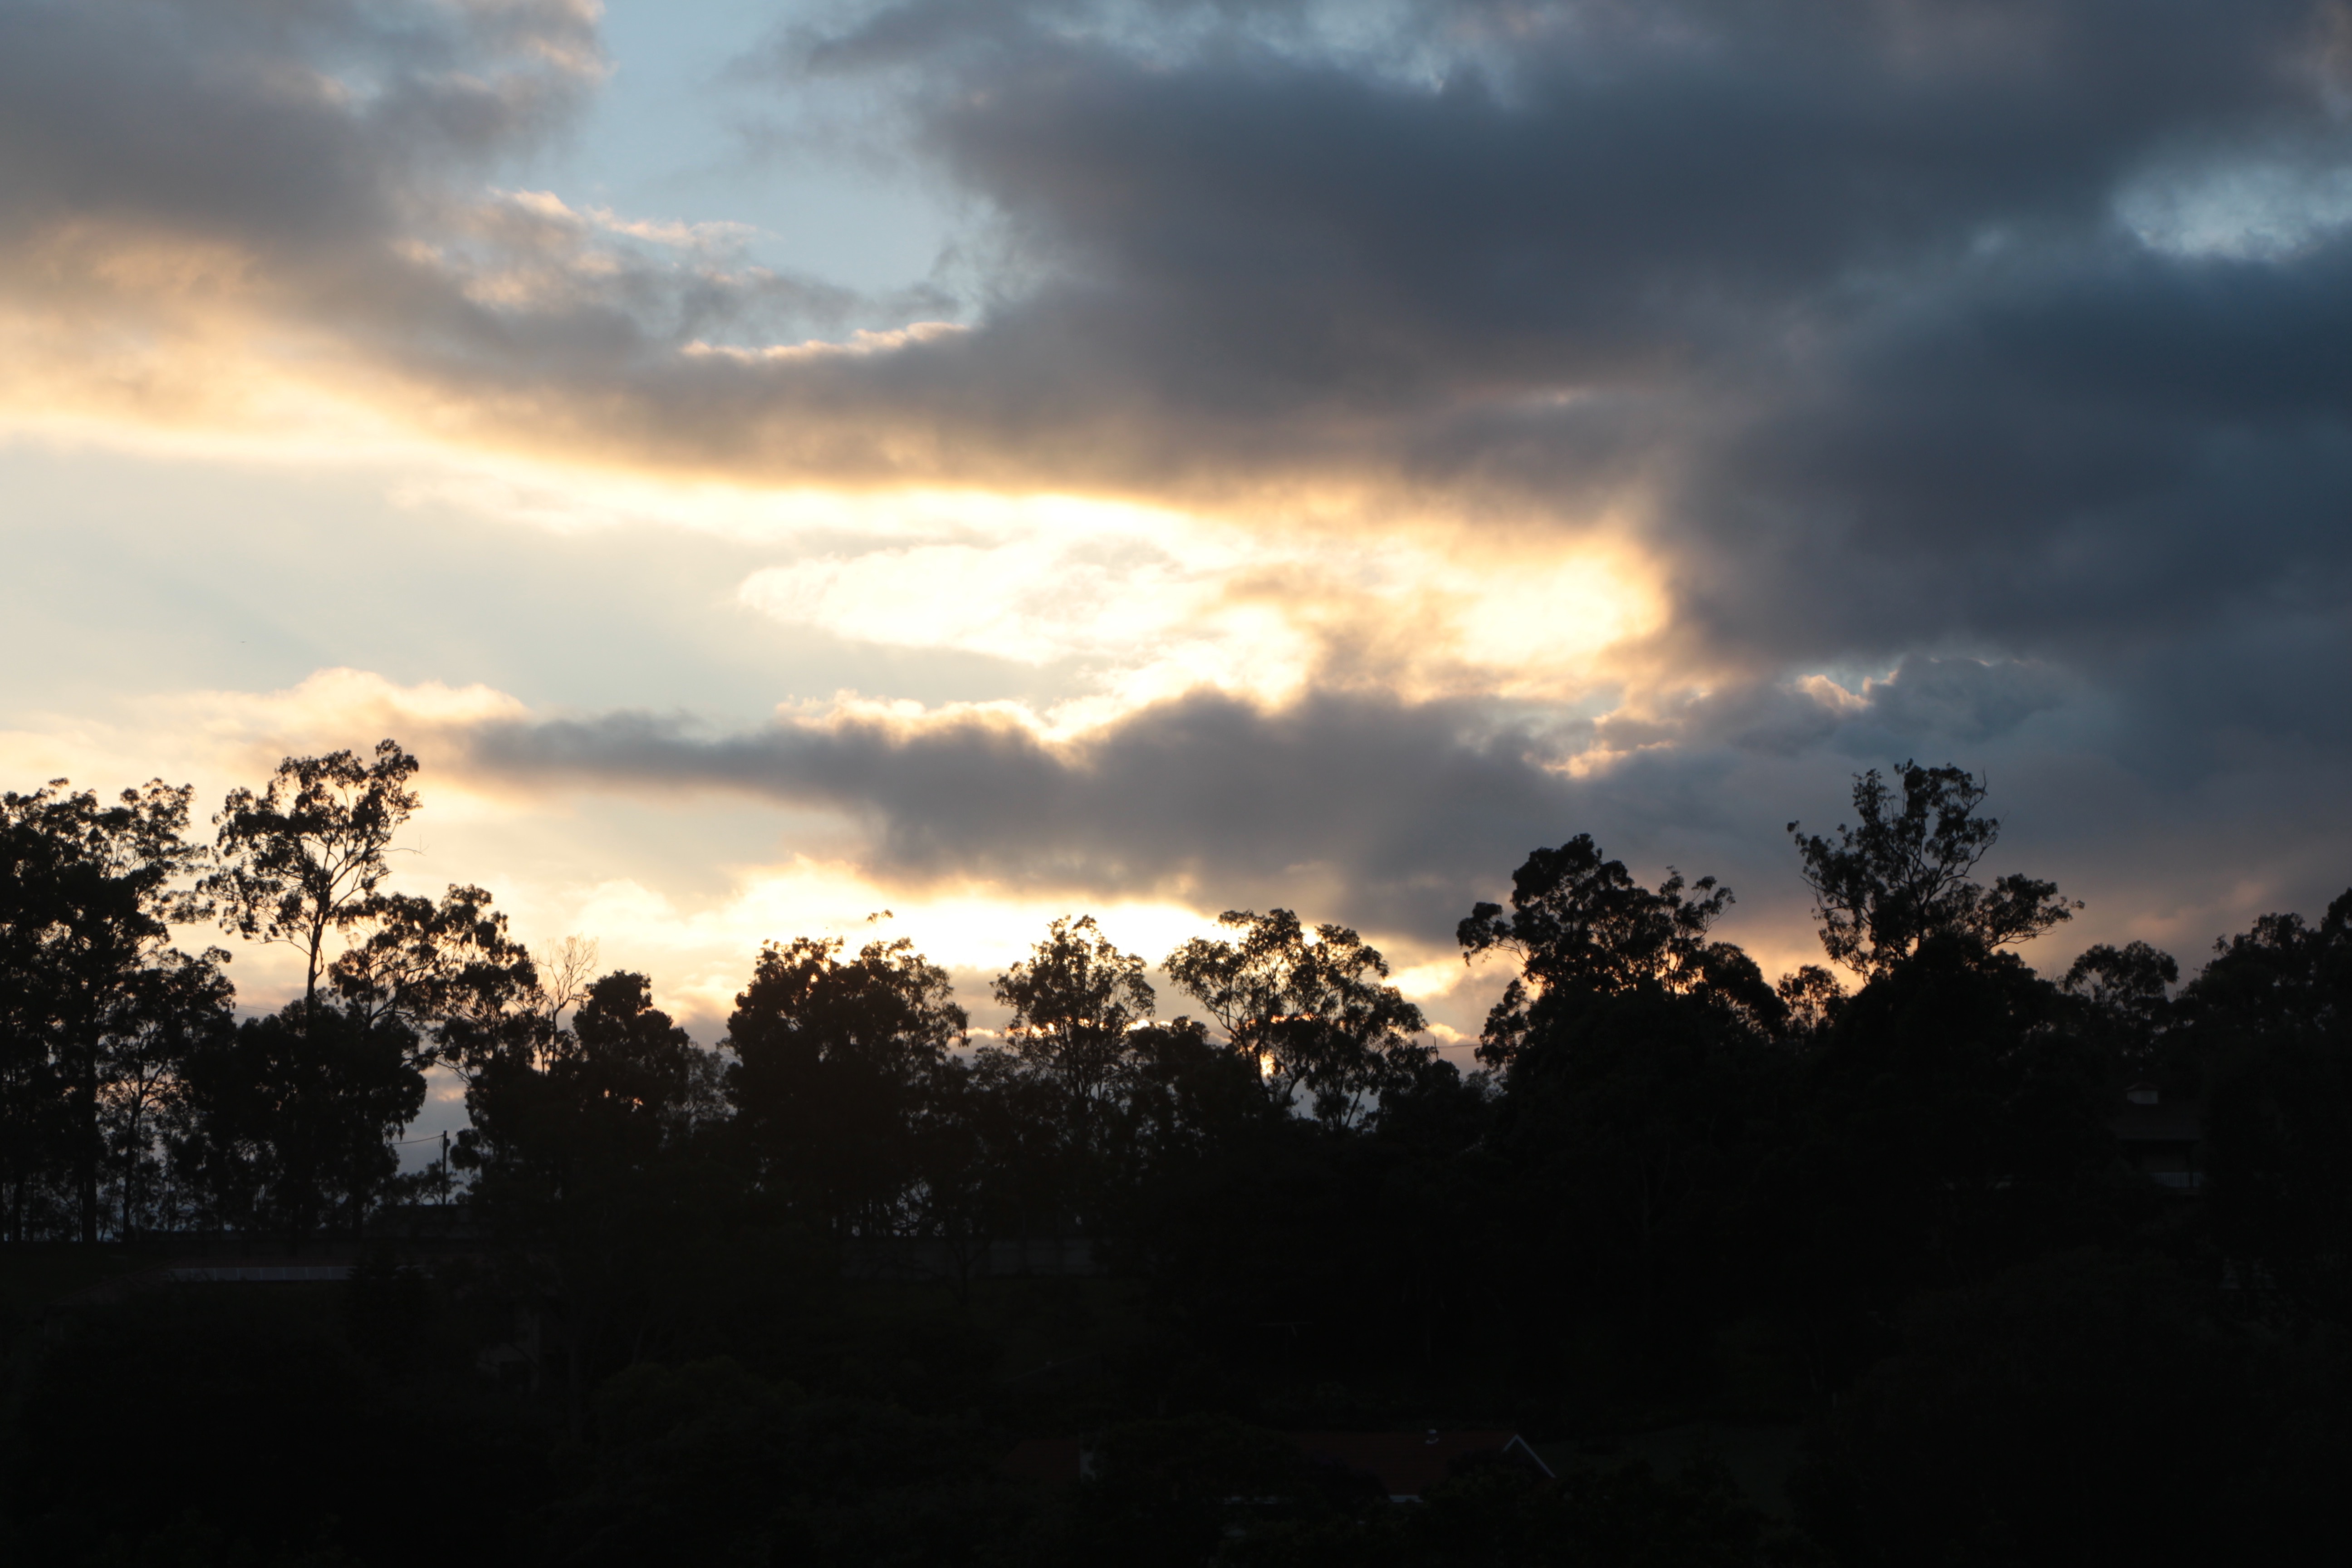
tree, nature, cloud, sky, sun, sunrise, sunset, field, sunlight, morning, dawn, atmosphere, dusk, evening, darkness, afterglow, meteorological phenomenon